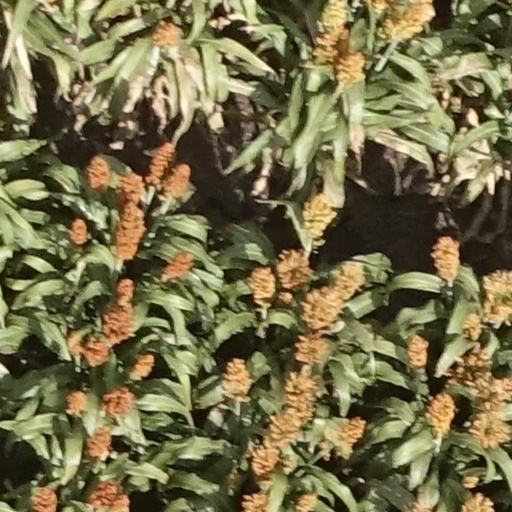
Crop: sorghum